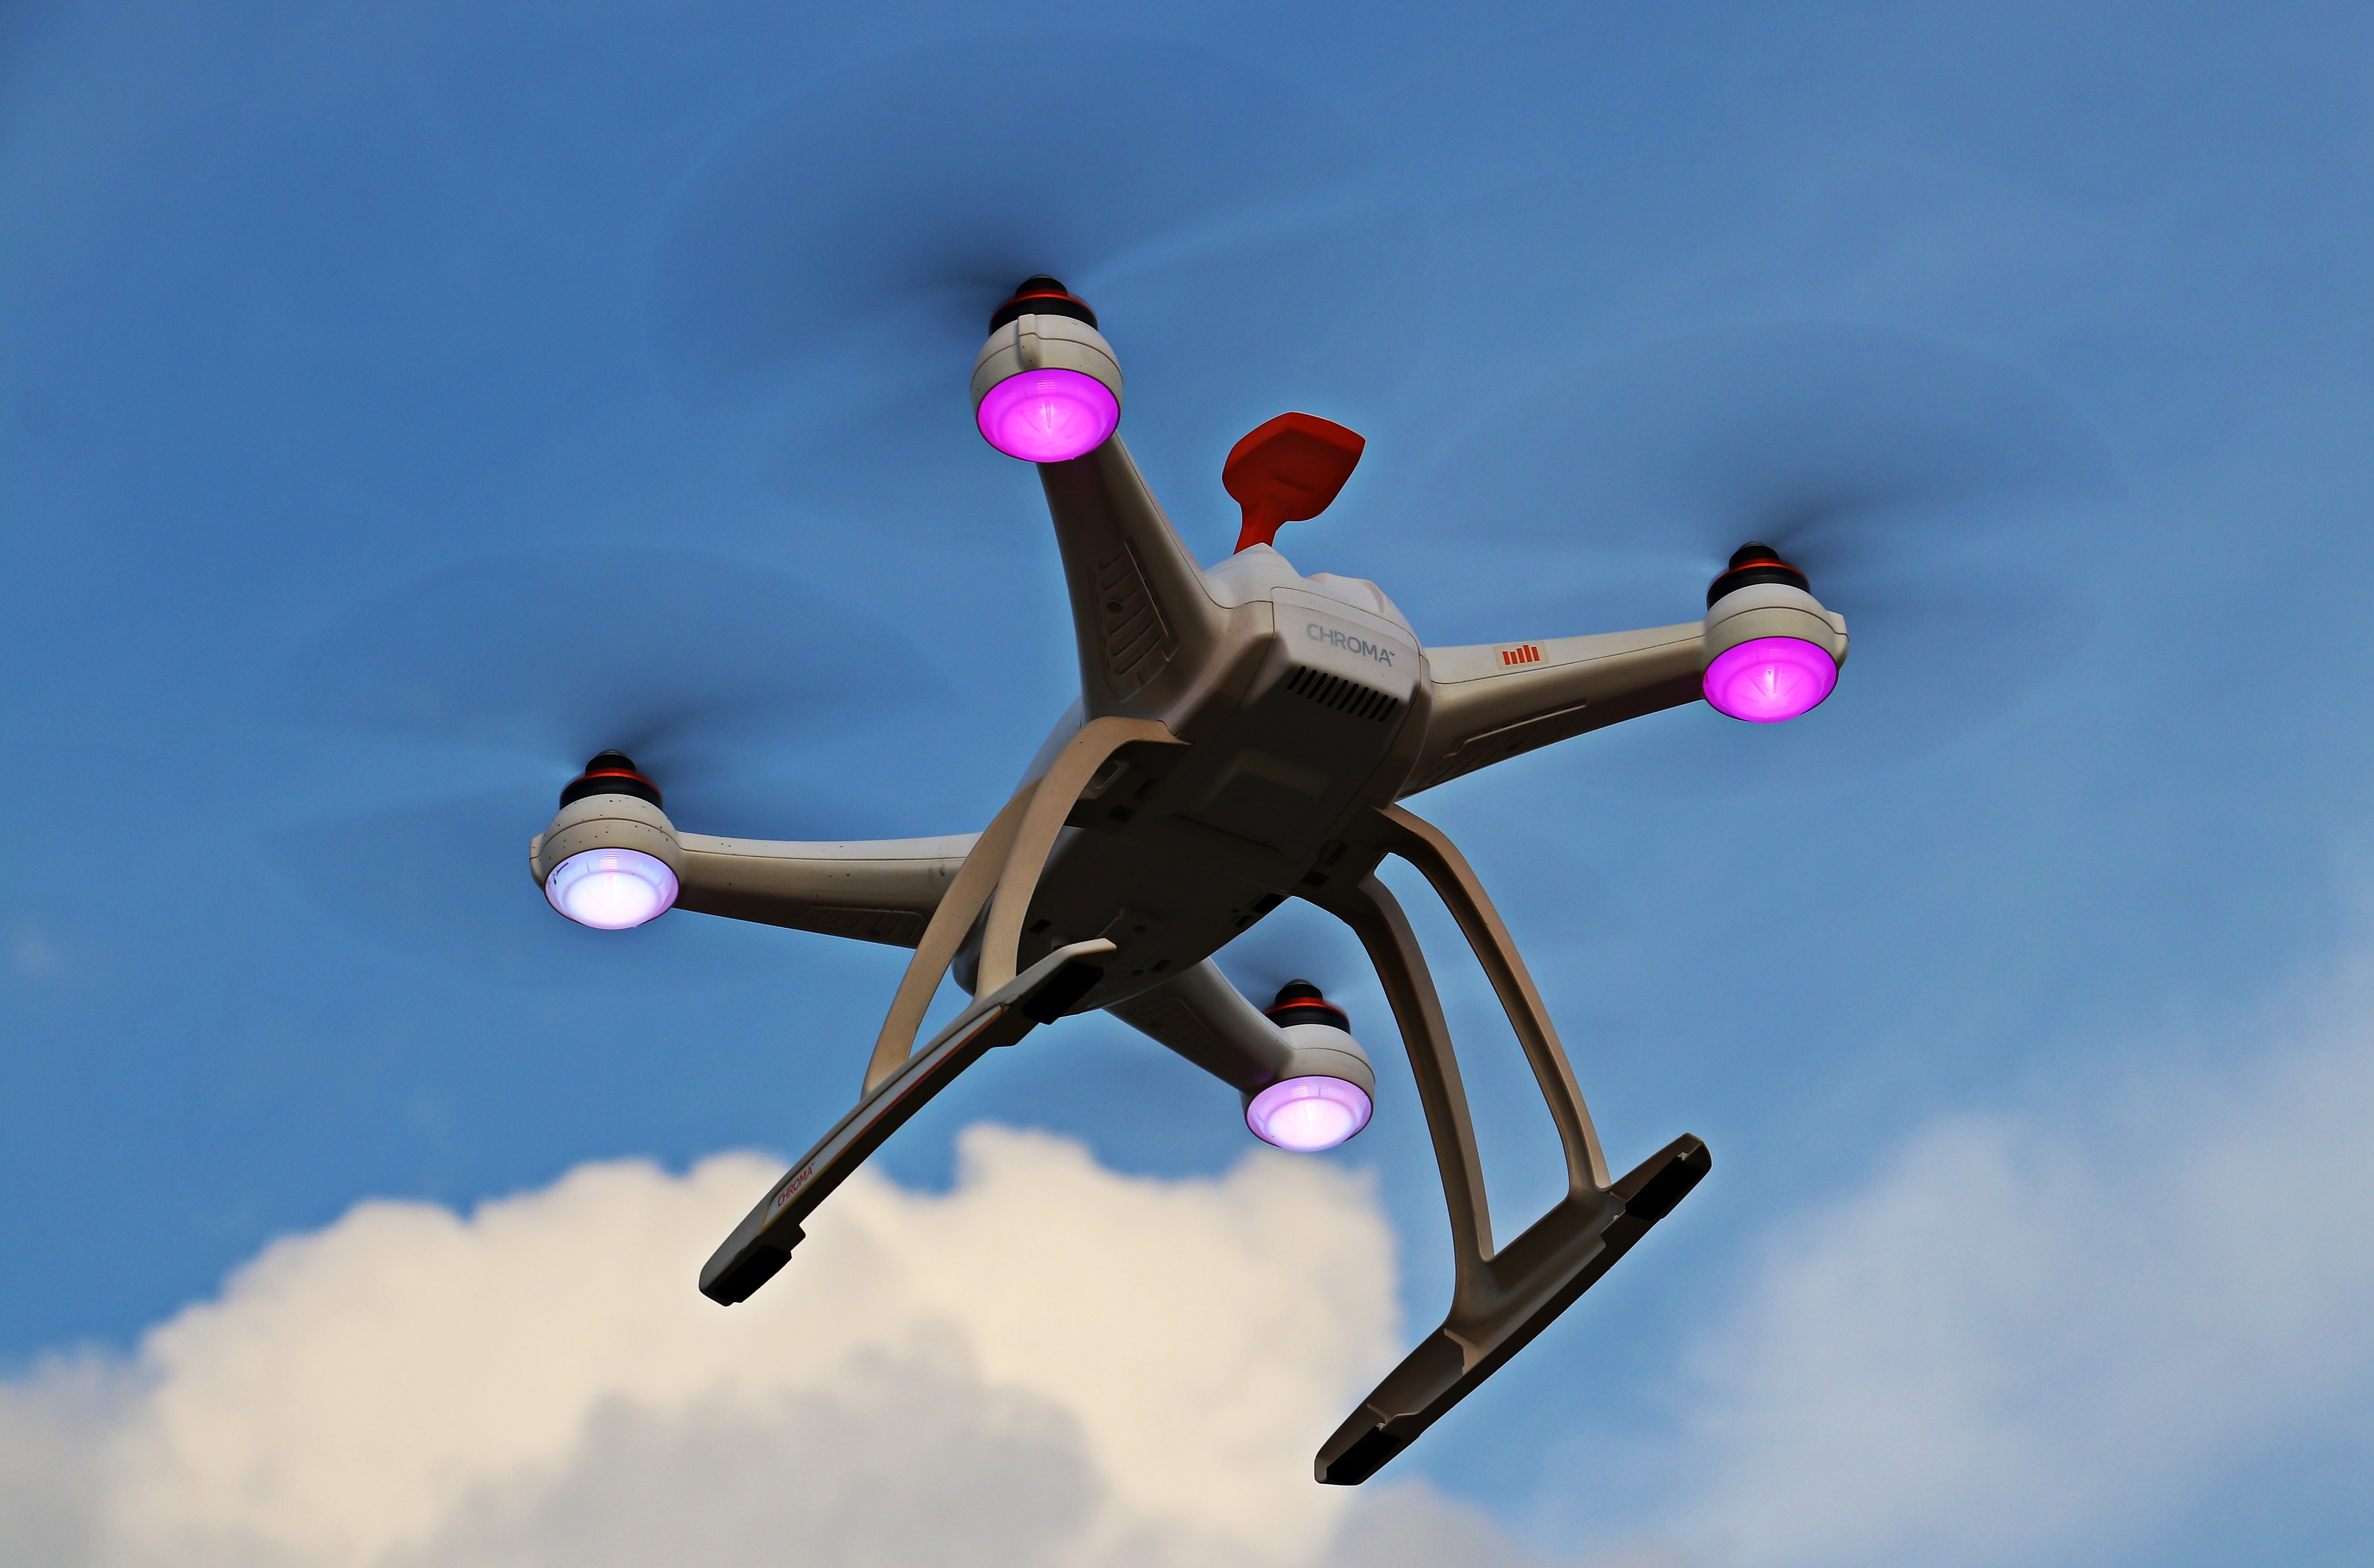
watch, nature, wing, sky, technology, fly, airplane, aircraft, vehicle, aviation, flight, autumn, toy, illuminated, screw, drone, glider, clouds, remote control, electronics, spy, robot, exploration, propeller, hobby, uav, quadrocopter, multikopter, remotely controlled, flying object, air show, air force, aerobatics, fighter aircraft, atmosphere of earth, aircraft engine, general aviation